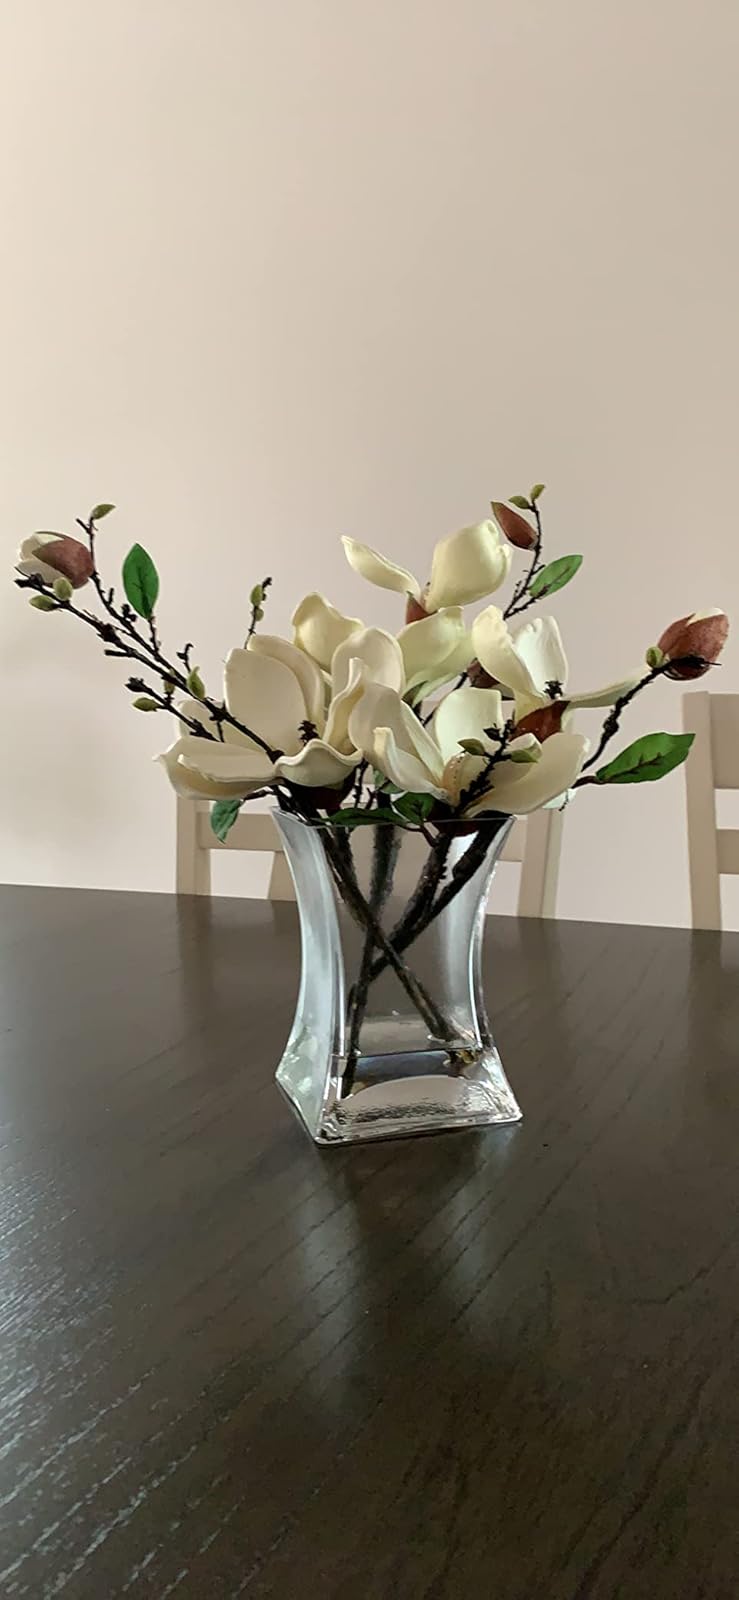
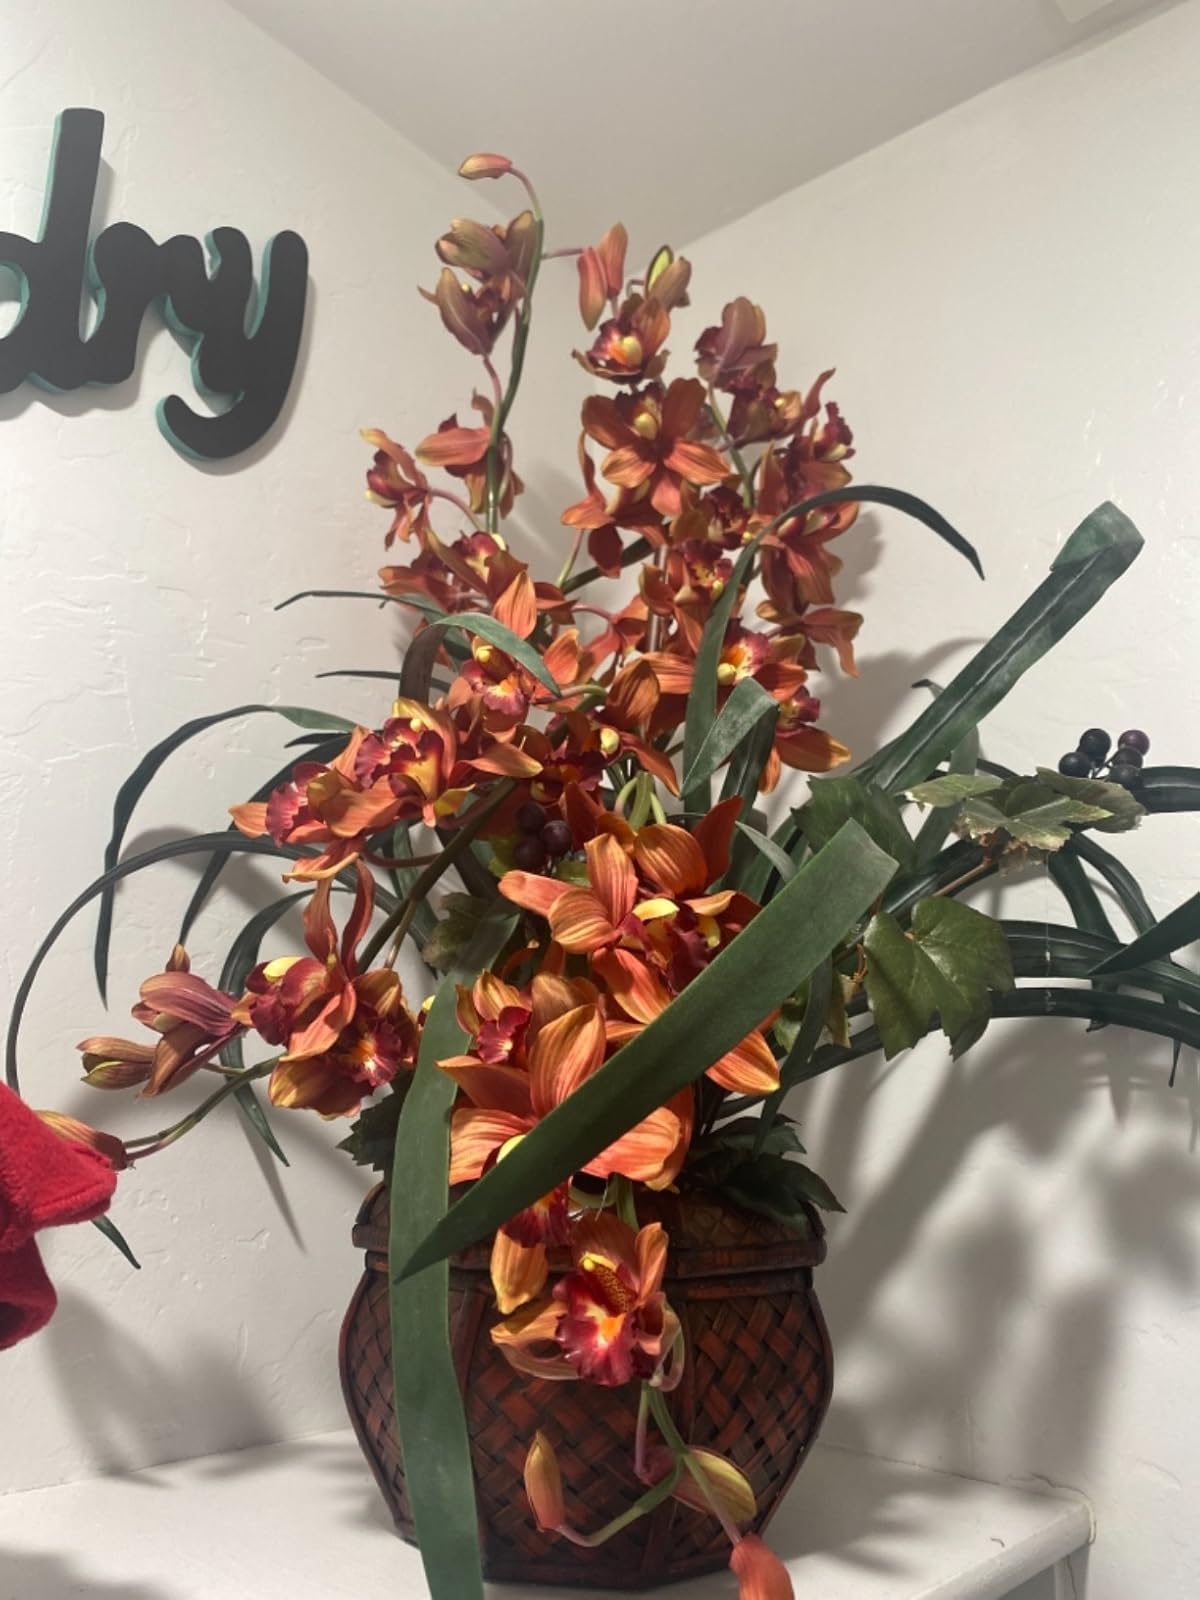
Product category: vase
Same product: no